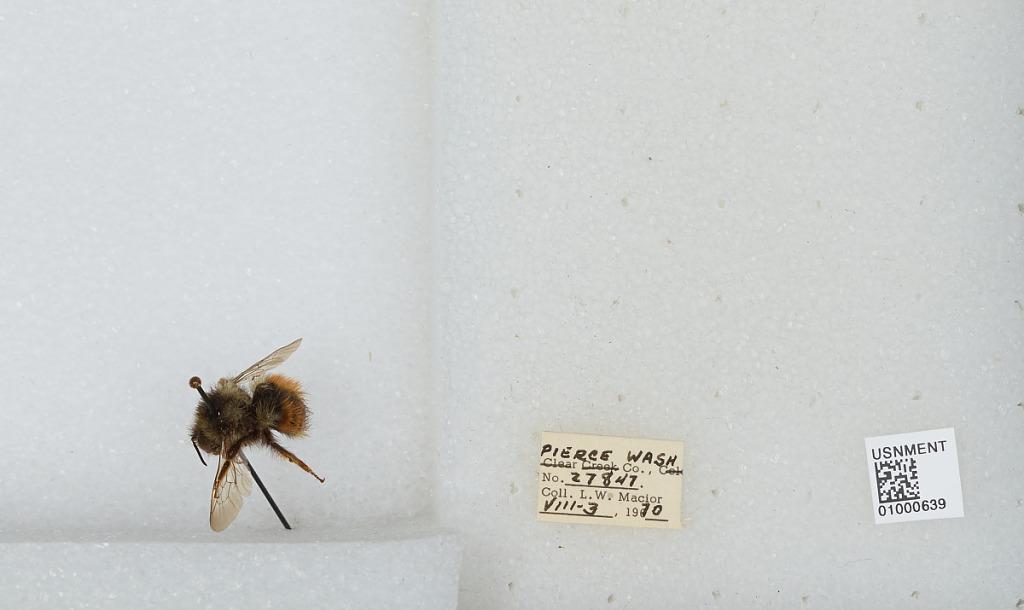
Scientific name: Bombus (Pyrobombus) melanopygus Nylander
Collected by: L. Macior
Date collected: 1970-8-3
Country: United States
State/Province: Washington
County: Pierce
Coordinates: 47.05, -122.12